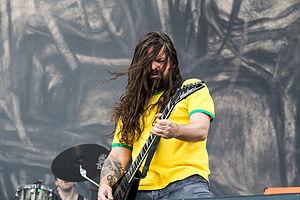
Andreas Kisser, né Andreas Rudolf Kisser le 24 août 1968 à São Bernardo do Campo, est un guitariste, auteur-compositeur et producteur brésilien. Il est principalement connu en tant que guitariste du groupe de metal Sepultura. Depuis son arrivée dans la formation en 1987 il a participé à chaque enregistrement du groupe, de Schizophrenia à Machine Messiah. En outre, Kisser a également collaboré à divers projets musicaux, avec plusieurs groupes et artistes.